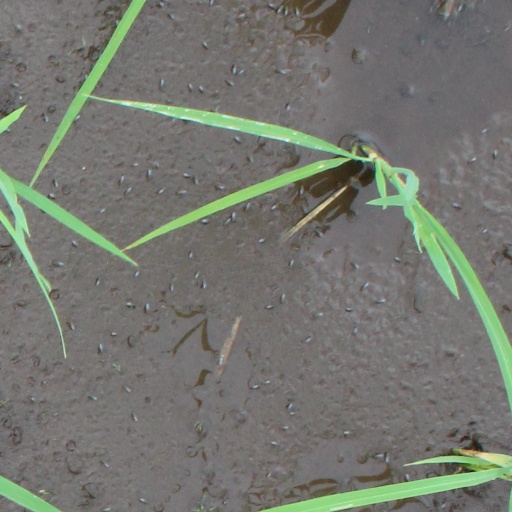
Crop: rice